Westward Ho!

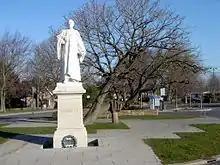
The Charles Kingsley statue in nearby Bideford

Westward Ho! is known for its surfing seas and the long expanse of clean sand backed by a pebble ridge and grasslands which extends for about three miles. It has two churches, Westward Ho! Baptist Church and Holy Trinity Church.